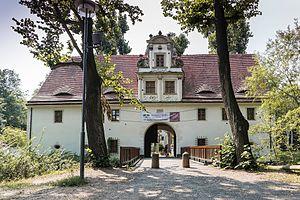
Le site de l'agra au sud de Leipzig en Allemagne comprend un parc des expositions ainsi qu'un espace vert d'une surface totale de 190 ha. La combinaison d'un espace naturel et d'un complexe événementiel a pour origine la concomitance d'une exposition horticole et d'un salon agricole dans les premières années de la République démocratique allemande. Le salon de l'agriculture de la RDA du nom d'agra a donné son nom au site.